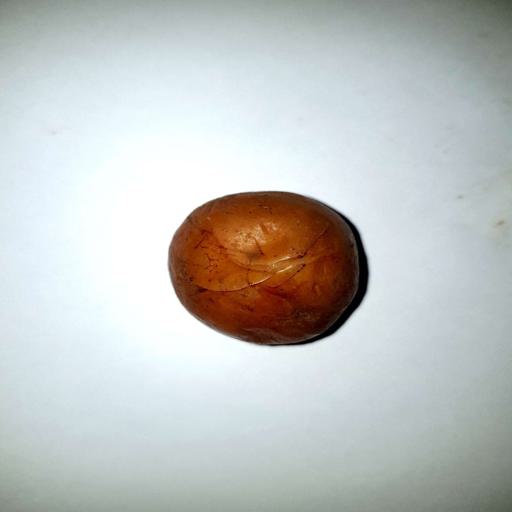
Label: bruised